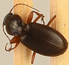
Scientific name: Synuchus impunctatus
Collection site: Bartlett Experimental Forest NEON (BART), plot BART_068